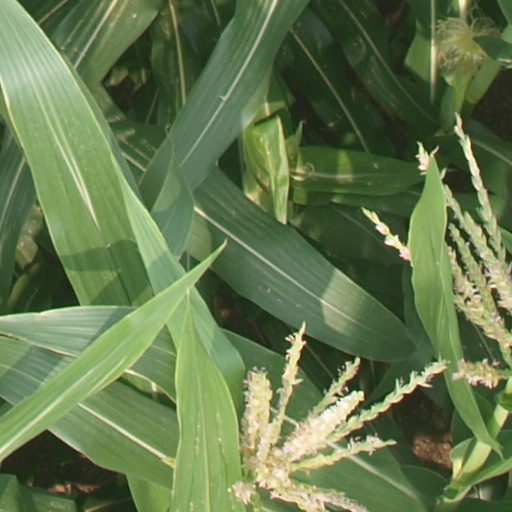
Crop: maize; corn